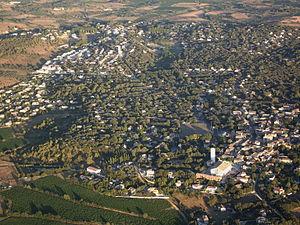
Vue aérienne de Beaulieu et Restinclières (Hérault)
Beaulieu est une commune française située dans le département de l'Hérault, en région Occitanie.